Dick Stellingwerf

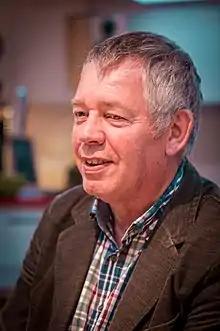
Dick Stellingwerf

Dirk Jacobus "Dick" Stellingwerf (born 23 May 1953 in Utrecht) is a Dutch politician of the Reformatory Political Federation (RPF) and his successor the ChristianUnion (ChristenUnie). He was an MP from 1994 to 2002. From 2008 to 2013 he was mayor of Lemsterland, and from 2015 to 2017 acting mayor of Schiermonnikoog.